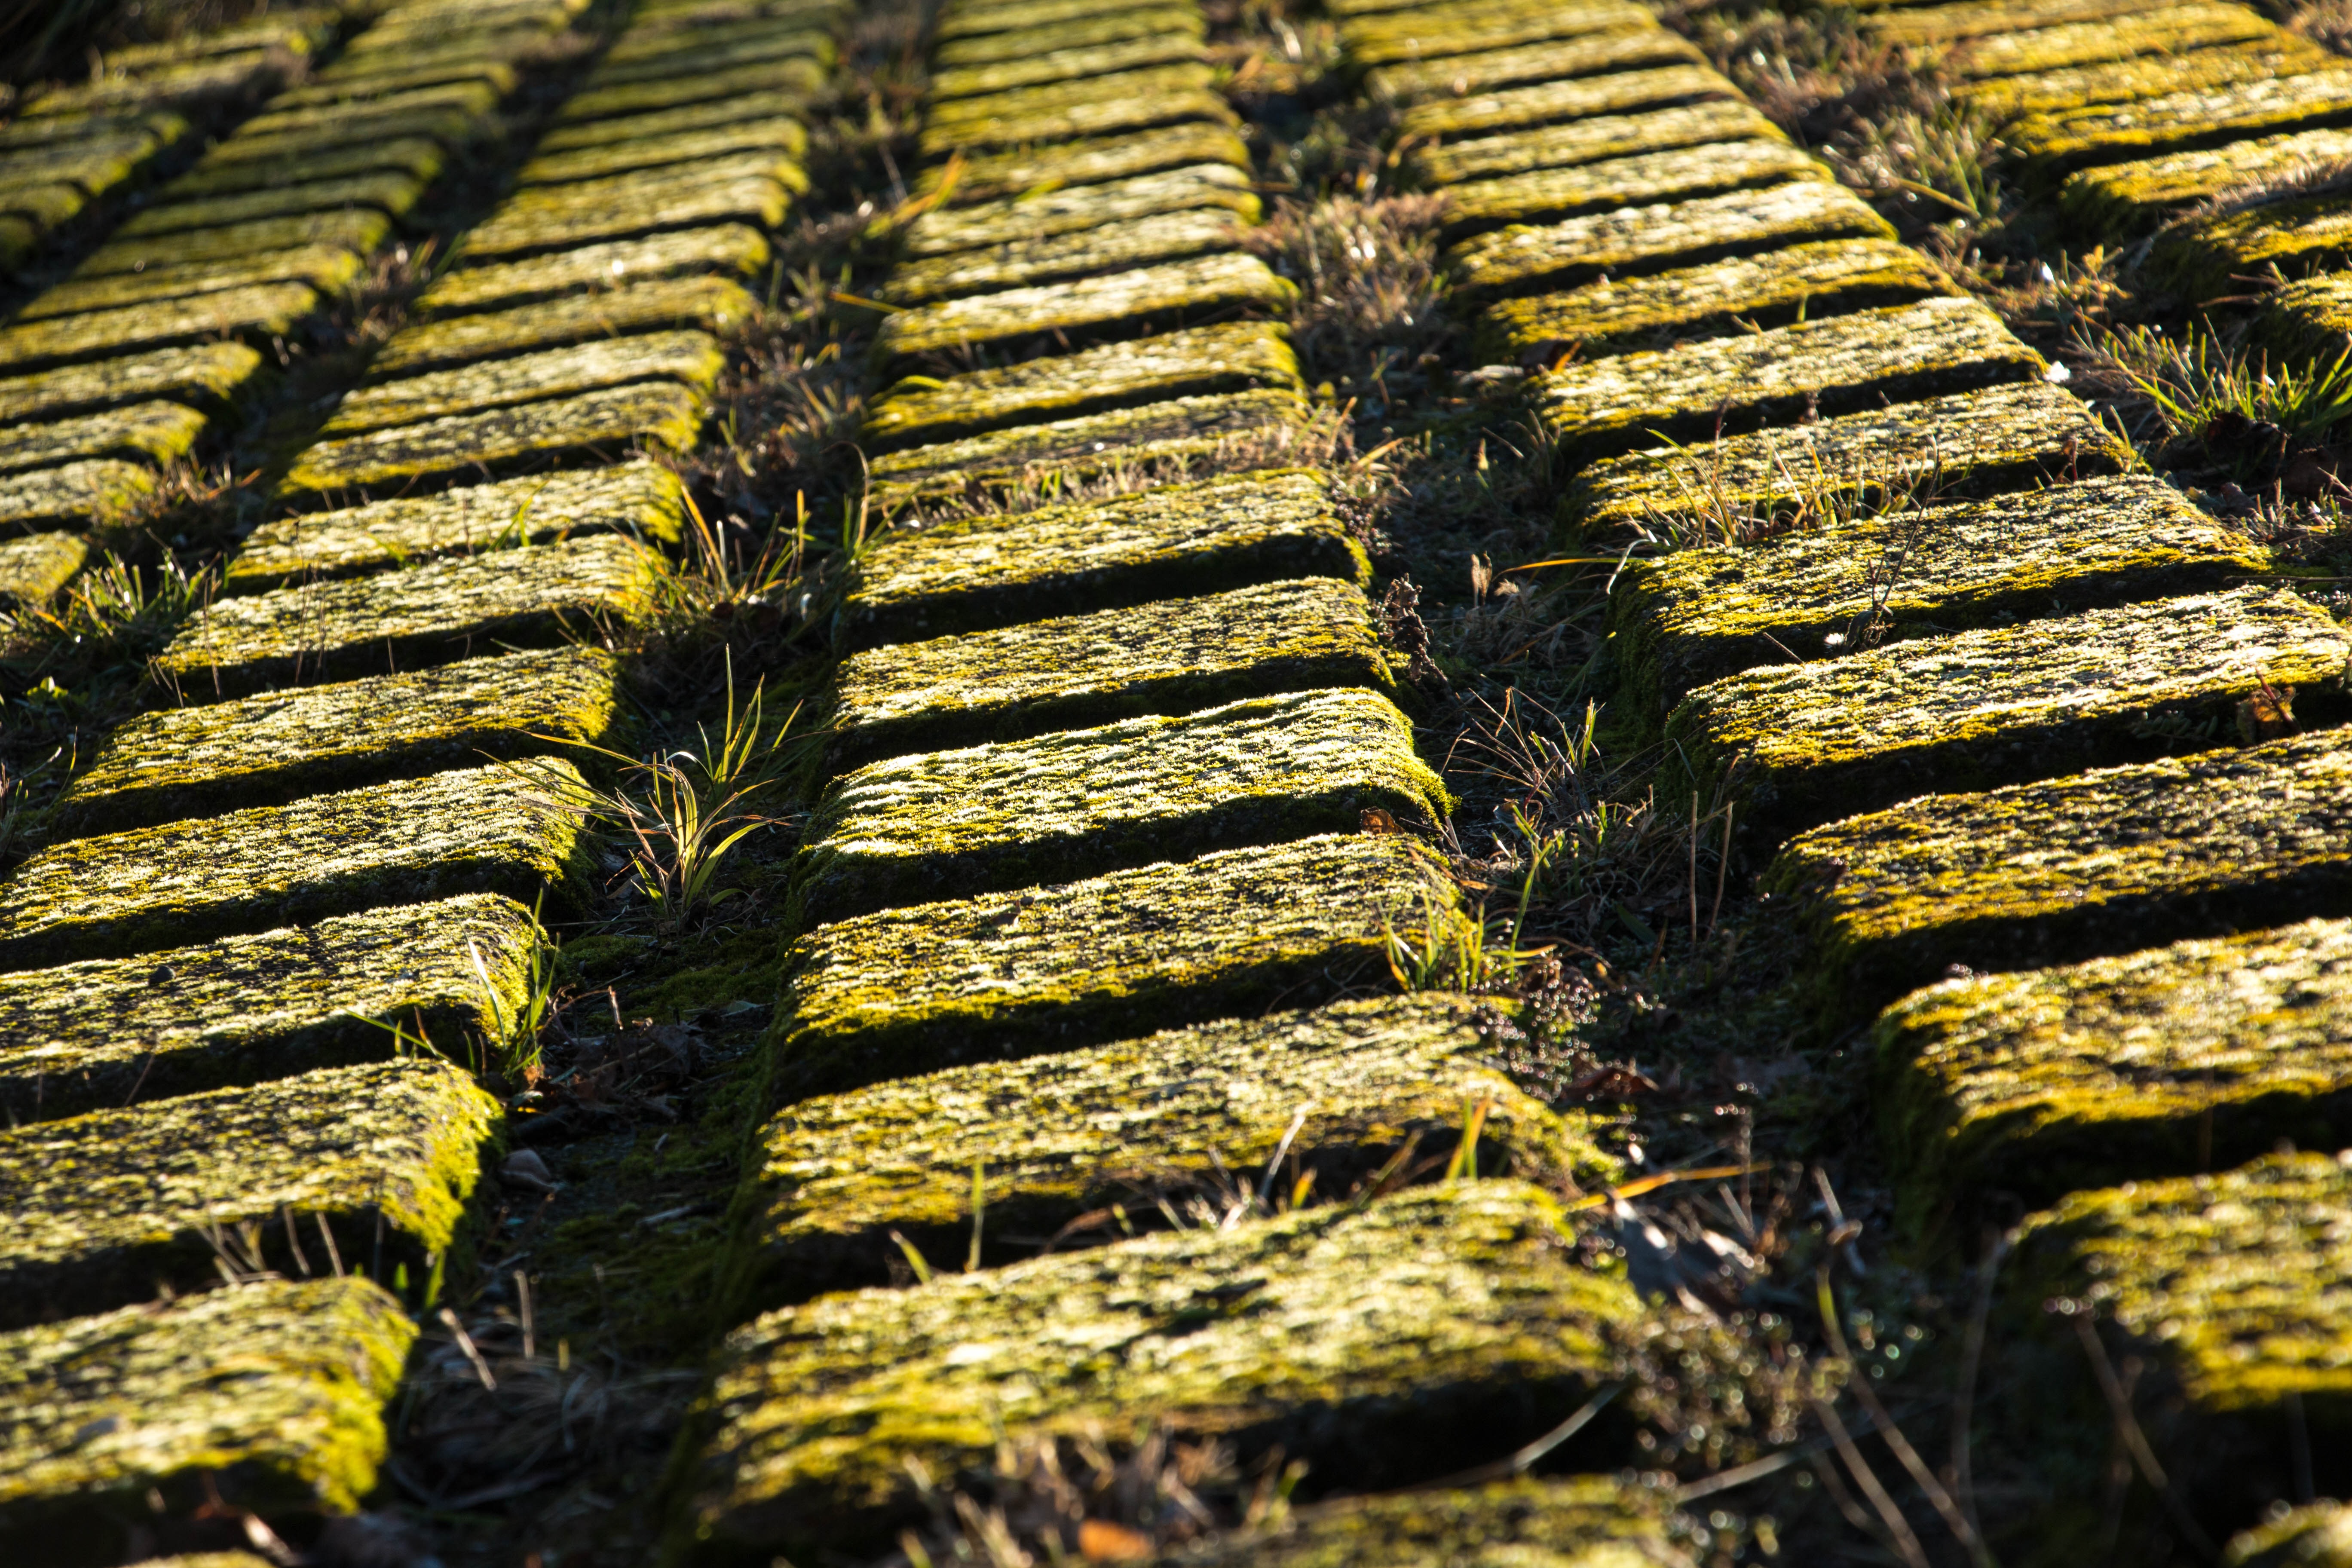
nature, plant, wood, track, field, leaf, stone, moss, pattern, green, crop, soil, agriculture, close, lichen, stones, grass family